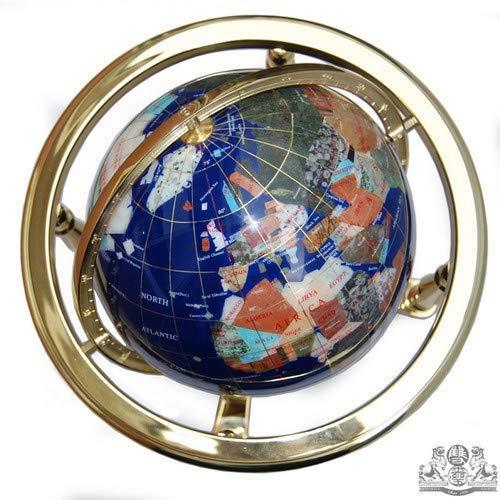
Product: Unique Art 13-Inch by 9-Inch Blue Lapis Ocean Table Top Gemstone World Globe with Gold Tripod
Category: Toys & Games | Learning & Education | Geographic Globes
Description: Buy authentic; gemstone globes are made different; amazon is the only authorized seller for unique art since 2001 twin lionsbrand gemstone globes.
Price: $109.99
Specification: ProductDimensions:12x12x13inches|ItemWeight:7.65pounds|ShippingWeight:7.65pounds(Viewshippingratesandpolicies)|Manufacturer:AmericanDwellingGroup,Inc|ASIN:B006VC58UI|DomesticShipping:ItemcanbeshippedwithinU.S.|InternationalShipping:Thisitemisnoteligibleforinternationalshipping.LearnMore|ShippingAdvisory:Thisitemmustbeshippedseparatelyfromotheritemsinyourorder.Additionalshippingchargeswillnotapply.|Itemmodelnumber:220-GB-BLUE-GOLD